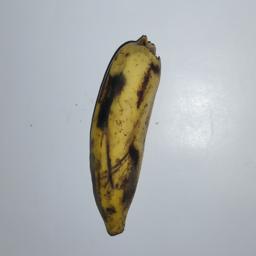
Banana variety: Champa Kola